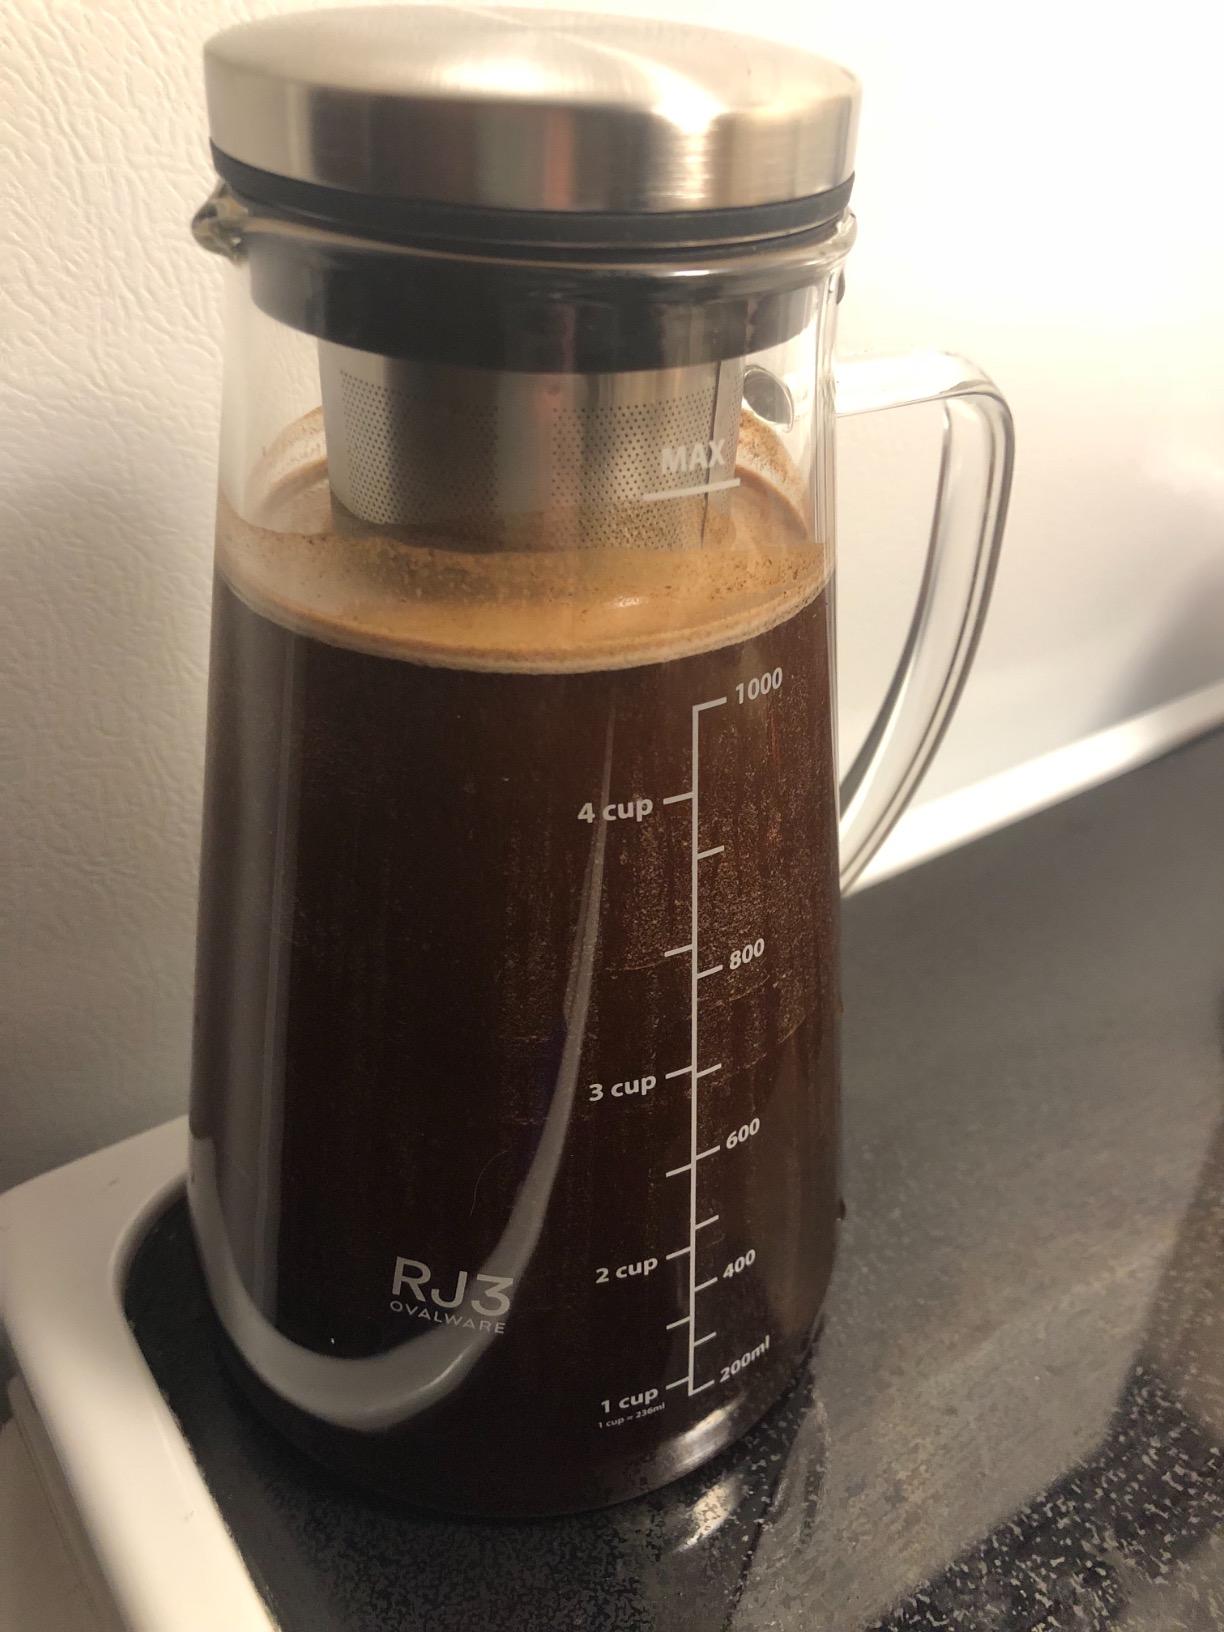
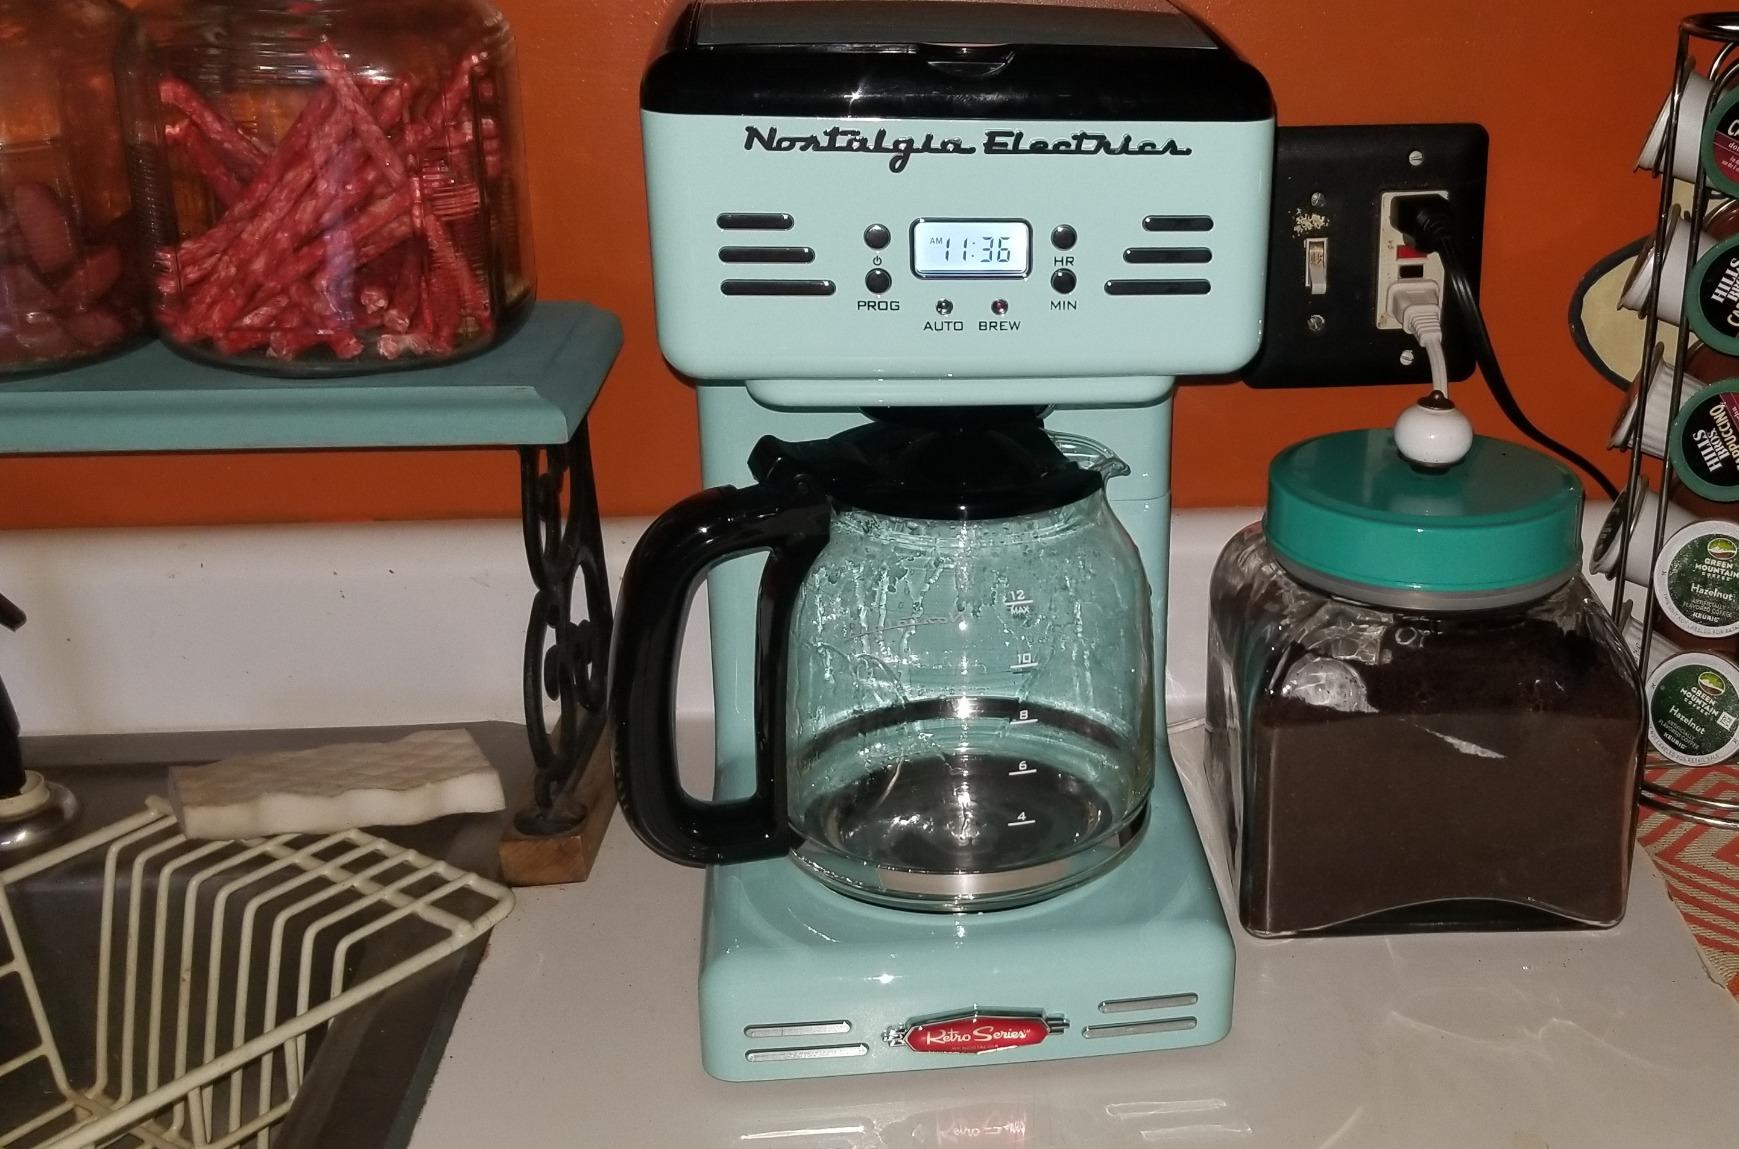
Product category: items_tea
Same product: no